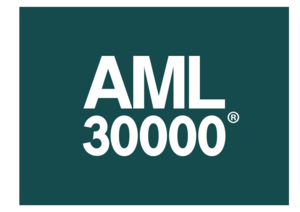
Marque de conformité au référentiel AML 30000
La norme AML 30000 donne les exigences relatives à la lutte contre le blanchiment d'argent et le financement du terrorisme, des entreprises et des institutions financières et non-financières, à l'échelle internationale. AML 30000 devient en 2017, la norme internationale certifiable, consacrée au blanchiment d'argent et au financement du terrorisme.